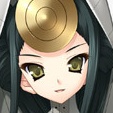
Portrait style: Anime Portrait